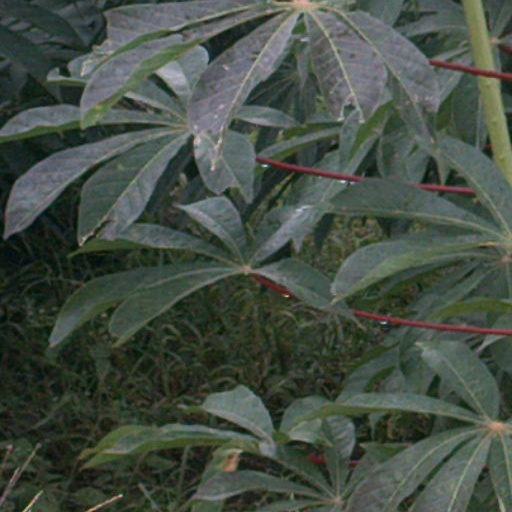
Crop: cassava